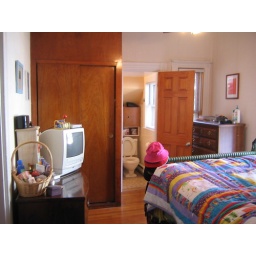
2-door closet, room for 2 dressers and double bed, bath tub and shower in bathroom